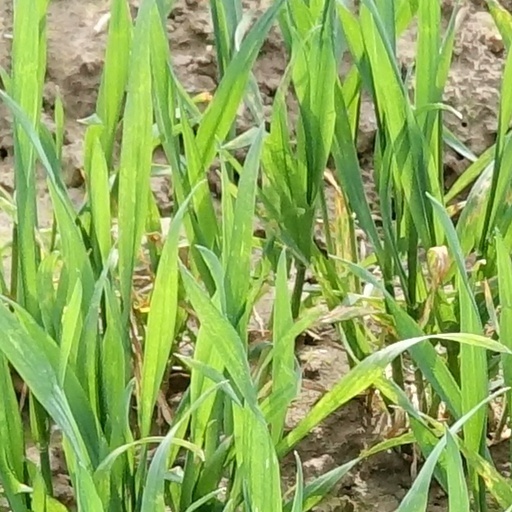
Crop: wheat